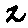
Label: 2